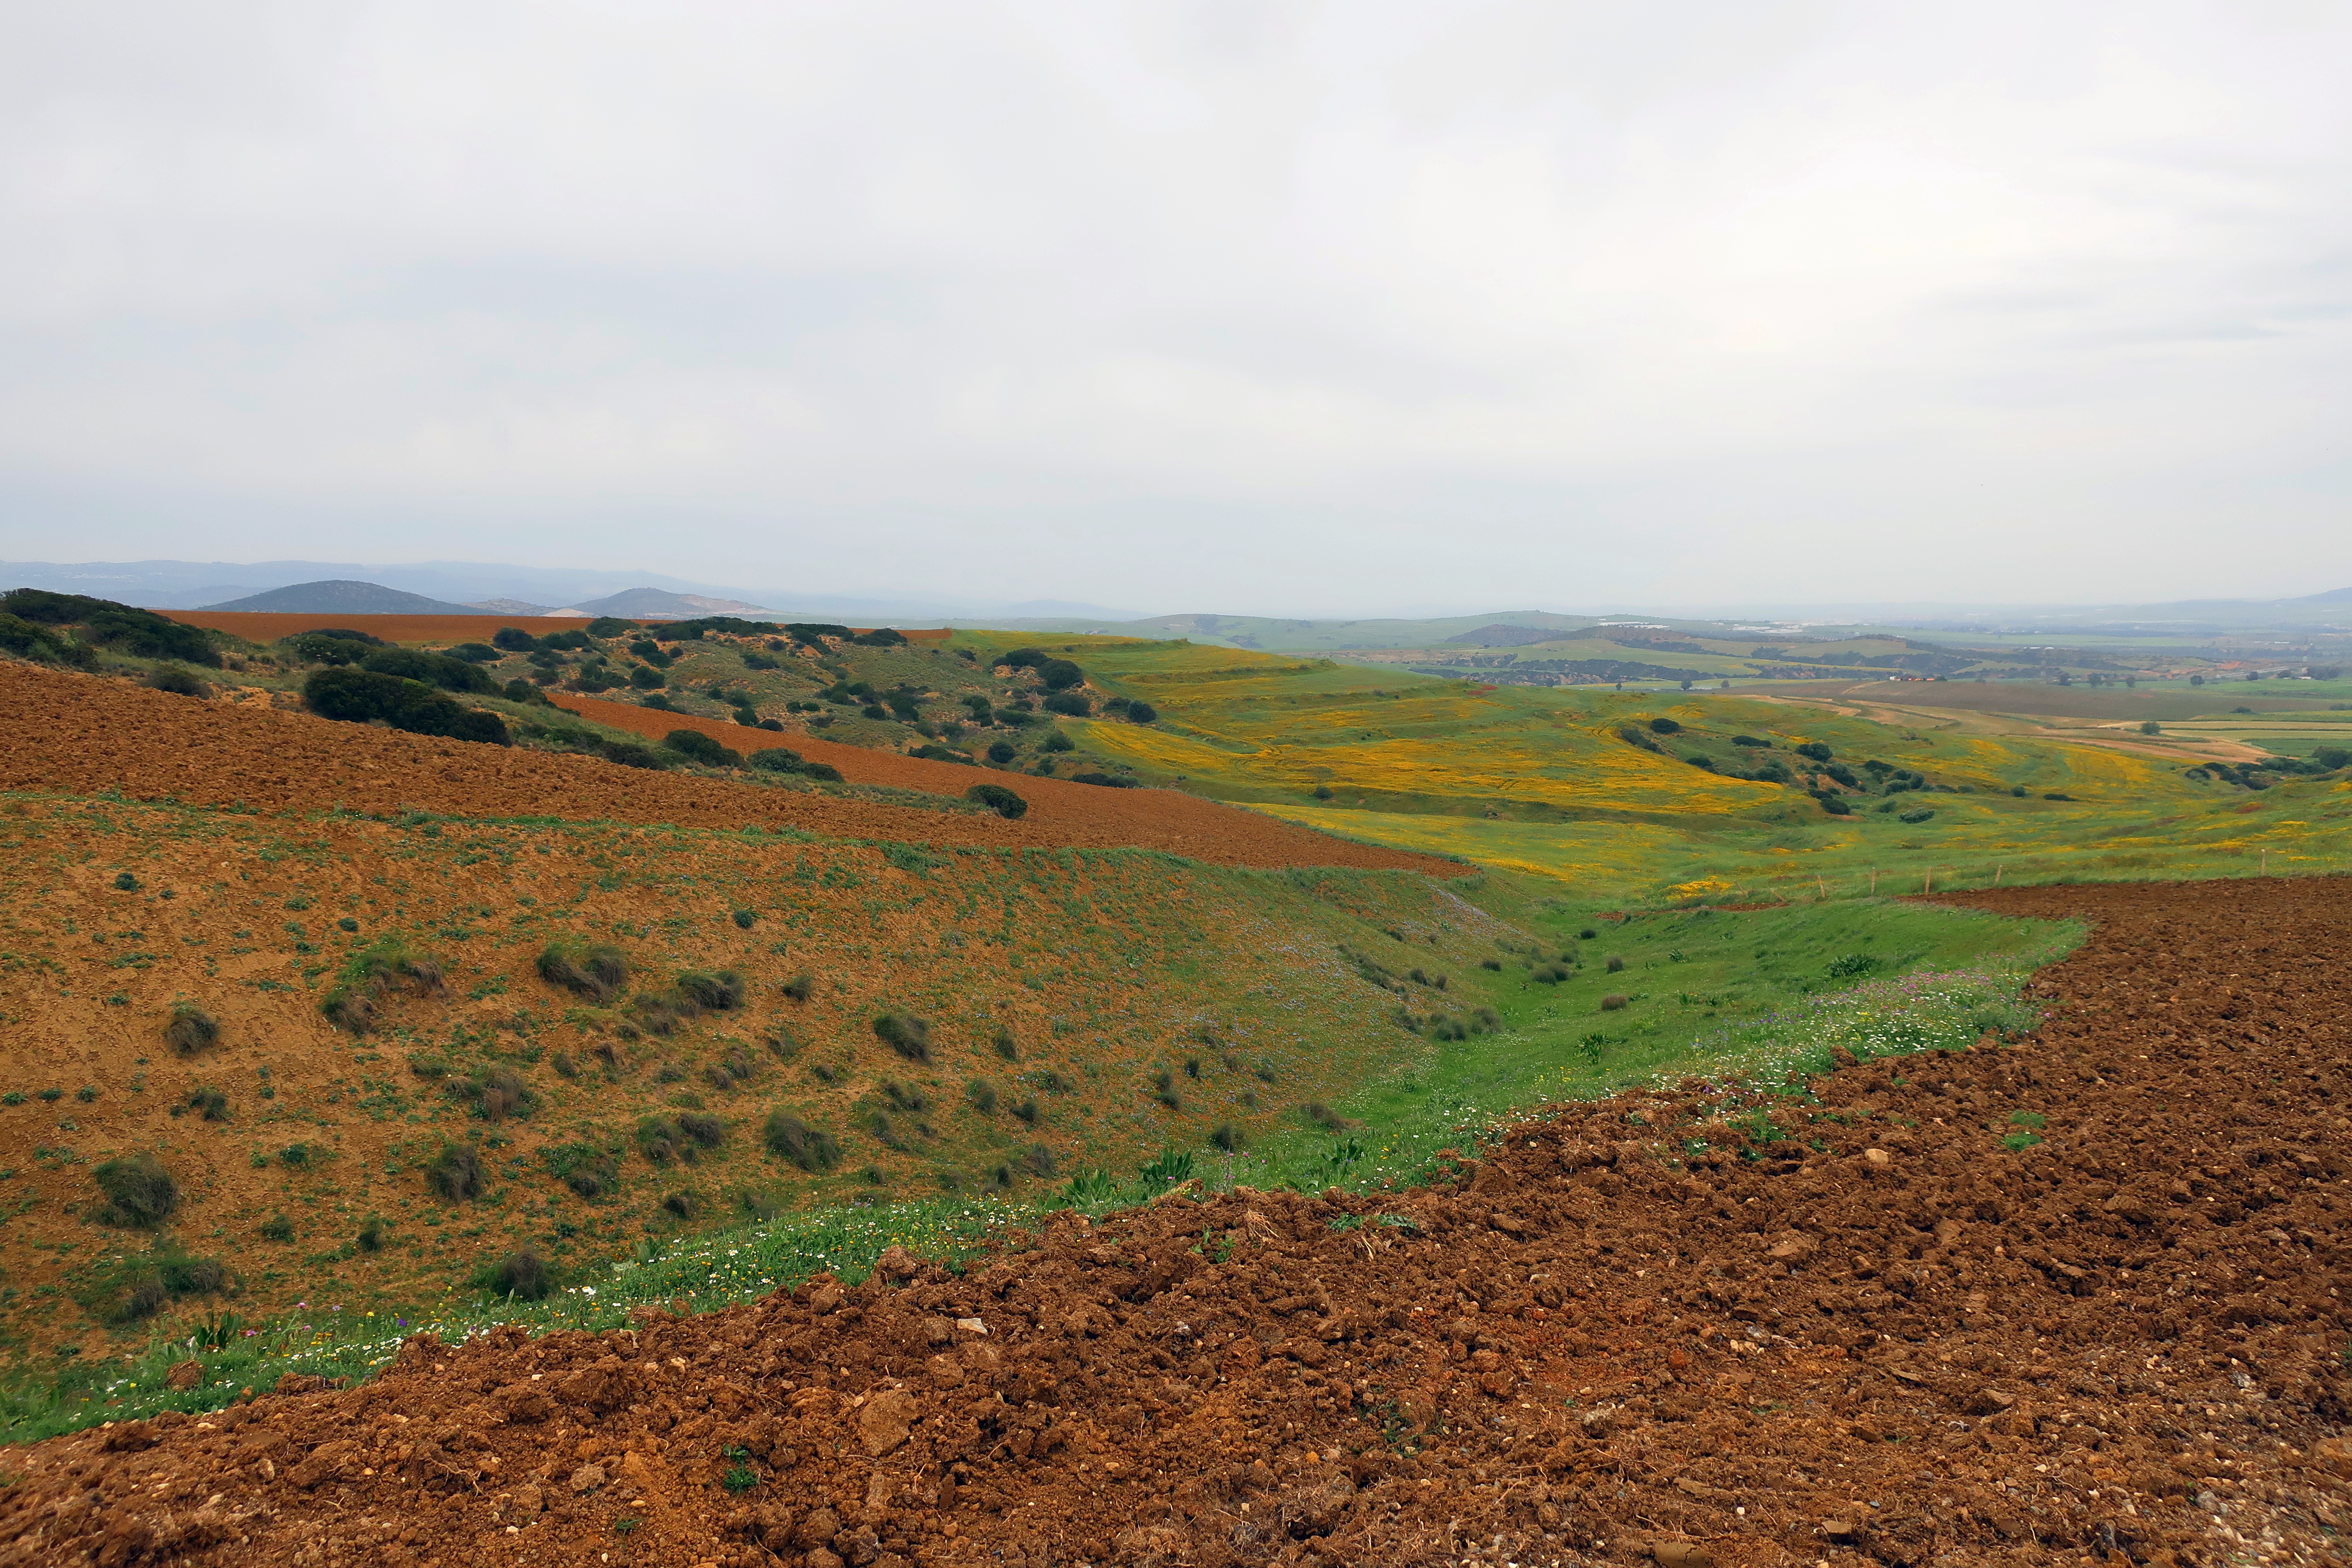
nature, prairies, verdure, lac, sky, cloud, plant, natural landscape, slope, terrain, grass, agriculture, landscape, grassland, plain, horizon, formation, tree, mountain, road, prairie, valley, plateau, wildlife, soil, hill, aeolian landform, field, escarpment, shrub, dirt road, fell, badlands, pasture, plantation, rock, steppe, ridge, wildflower, chaparral, crop, shrubland, outcrop, wadi, tundra, savanna, forest, trail, coast, autumn, Raised beach, farm